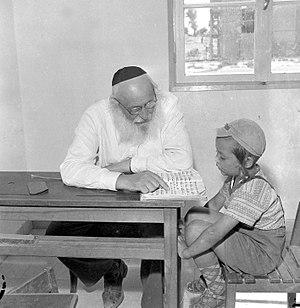
Le heder est une école élémentaire traditionnelle où sont enseignés les rudiments de judaïsme et d'hébreu. Elle occupe une place importante dans le folklore juif, particulièrement dans la culture yiddish, où elle symbolise le lieu par excellence d'éducation juive.